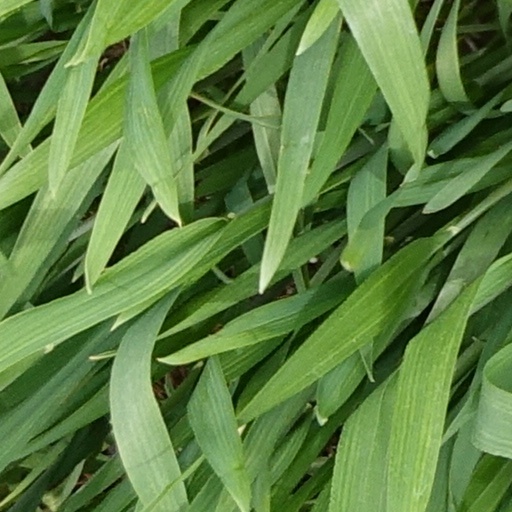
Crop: wheat